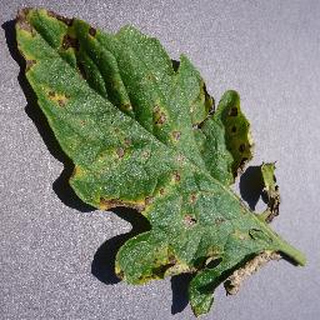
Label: tomato_septoria_leaf_spot